Bodhidharma

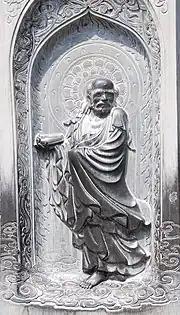
Bodhidharma, stone carving in Shaolin Temple

In the 7th-century historical work "Further Biographies of Eminent Monks" (續高僧傳 "Xù gāosēng zhuàn"), Daoxuan possibly drew on Tanlin's preface as a basic source, but made several significant additions: